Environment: lab
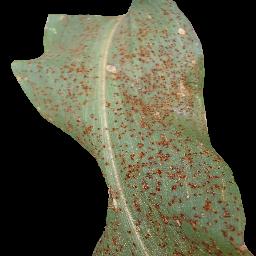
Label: common_rust